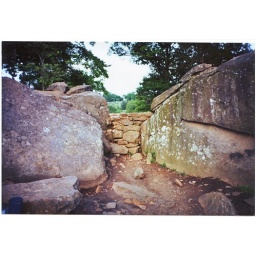
This rock wall above Devil's Den is the site of a famous dead sniper photograph.